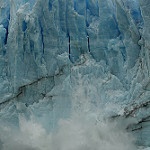
Label: glacier